2013 Philippine general election

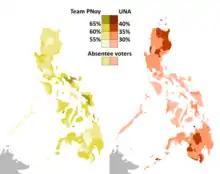
Proportion of votes garnered by each slate per province and some cities.

Twelve of the 24 seats in the Senate, or the seats up in odd-numbered years, are up for election, including the seat vacated in 2010 by the current president, Benigno Aquino III. Elections to the Senate are via plurality-at-large voting: the voter having 12 votes per candidate, and the candidates with the 12 highest number of votes being elected.